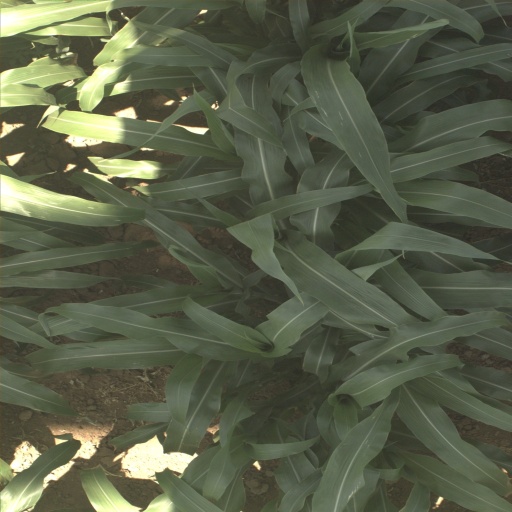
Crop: sorghum